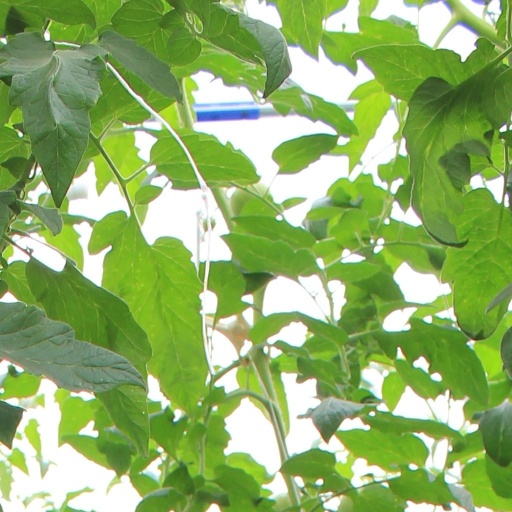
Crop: tomato